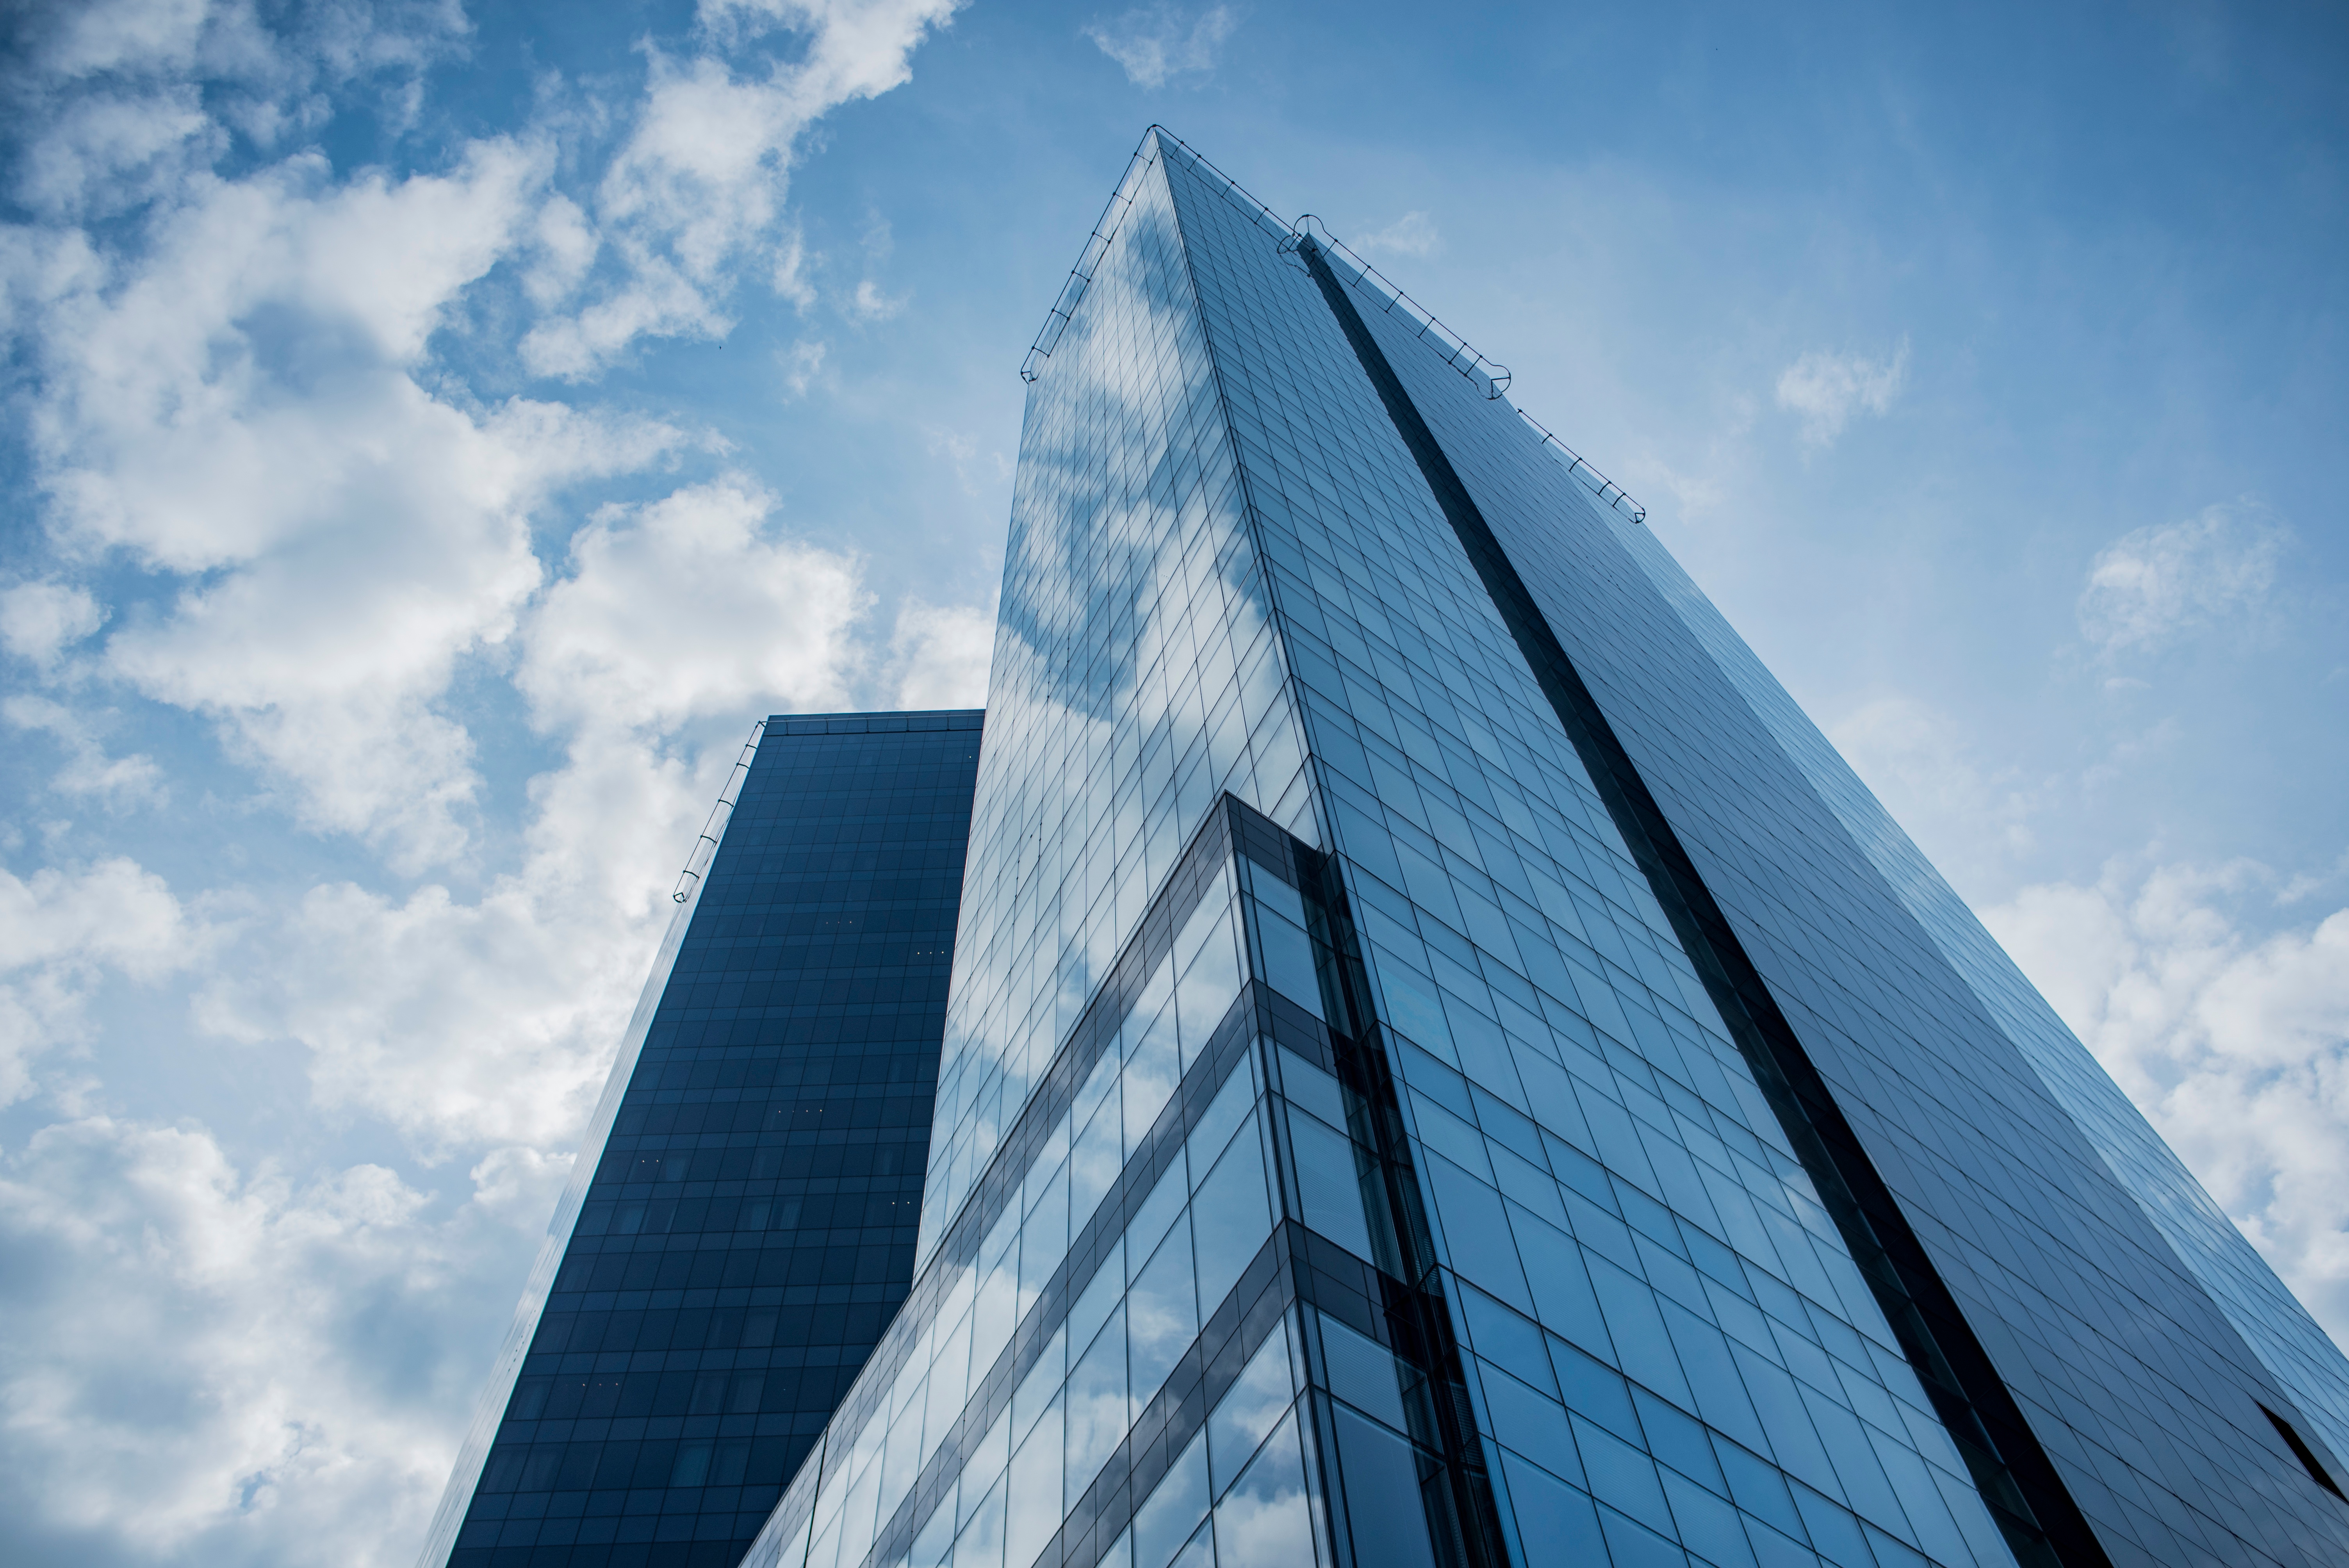
cloud, architecture, sky, sunlight, building, city, skyscraper, line, reflection, tower, landmark, facade, blue, tower block, reflective, headquarters, urban area, atmosphere of earth